Archivo General de Puerto Rico

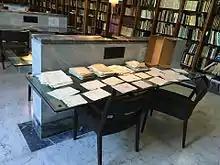
Interior of the Archivo General de Puerto Rico, 2016

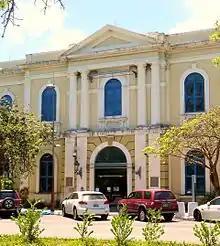
Entrance to Archivo General de Puerto Rico building in San Juan, 2017

The Archivo General de Puerto Rico (General Archives of Puerto Rico), established in 1955, is an archive documenting the history and culture of Puerto Rico. The governmental Institute of Puerto Rican Culture began overseeing its operation in 1956. It is located in a building shared with the national library on Avenida Juan Ponce de León in San Juan. Among its collections is the "Fondo de Obras Publicas" (records of public works), formerly housed in the University of Puerto Rico's archives.